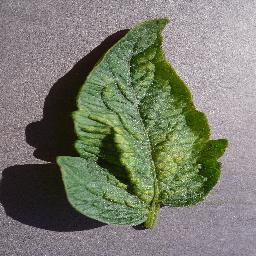
Label: Tomato___Spider_mites Two-spotted_spider_mite